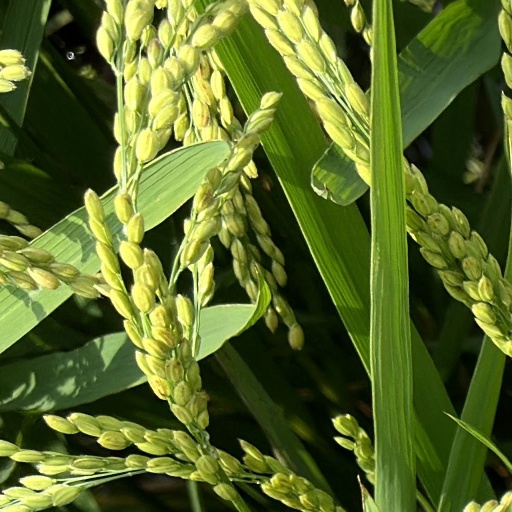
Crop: rice